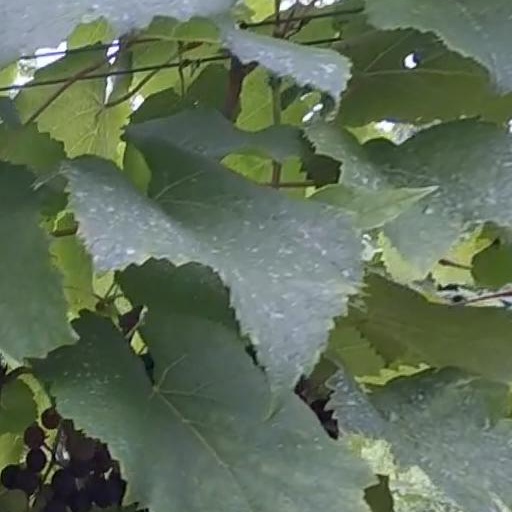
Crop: grape